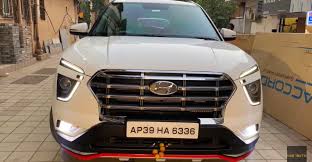
Label: noambulance